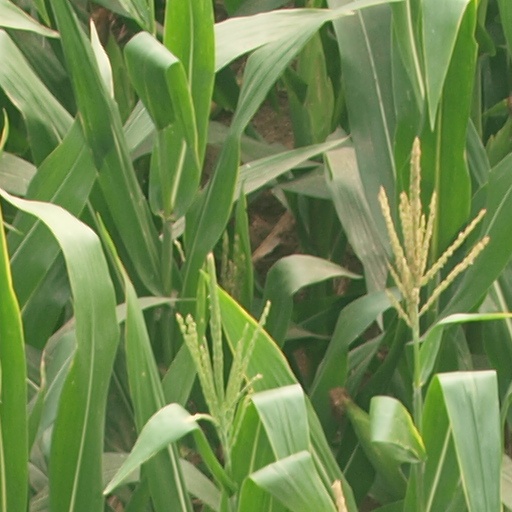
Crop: maize; corn